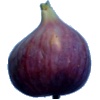
Label: Fig 1